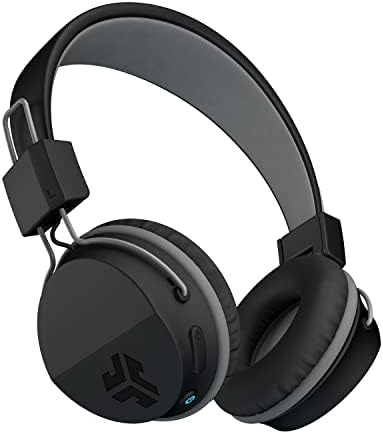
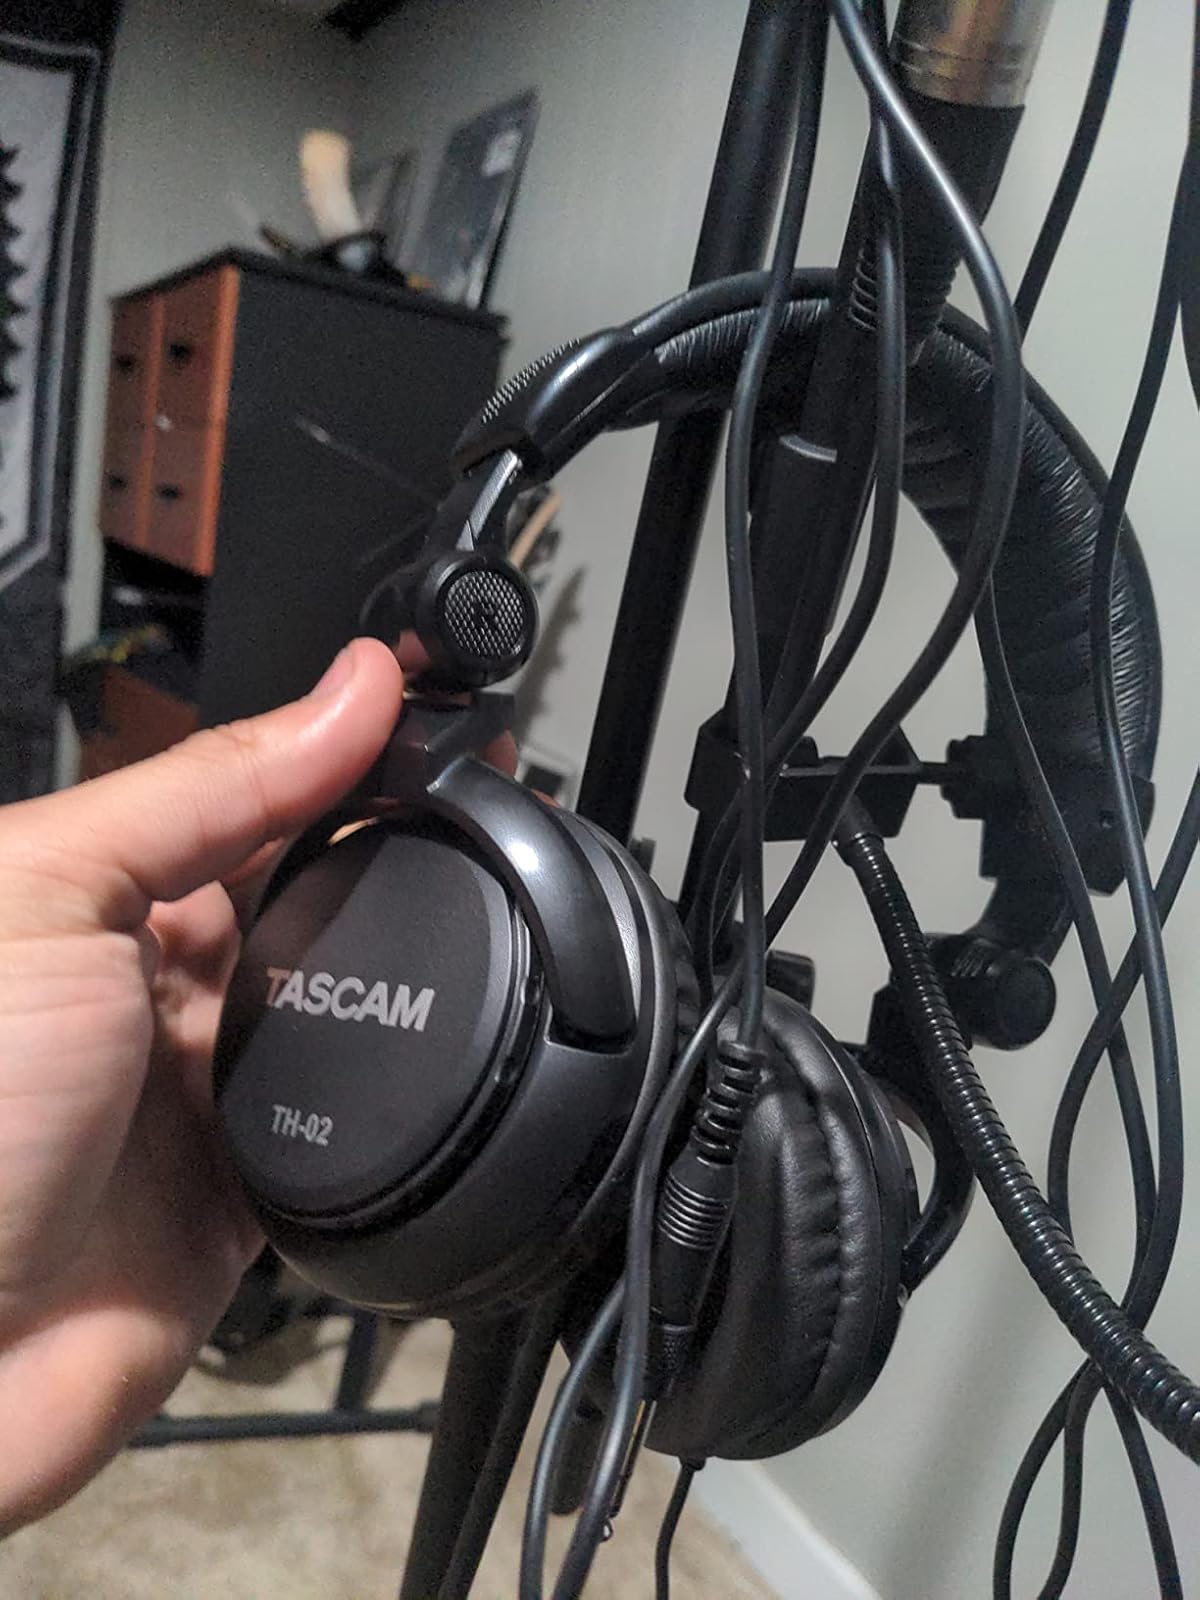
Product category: headphones
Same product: no